Anne Bradstreet

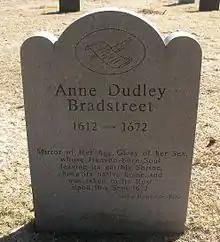
Memorial marker for Anne Bradstreet in the Old North Parish Burial Ground, North Andover, Massachusetts

In 1650, Rev. John Woodbridge had "The Tenth Muse Lately Sprung Up in America" composed by "A Gentlewoman from Those Parts" published in London, making Anne the first female poet ever published in both England and the New World. On July 10, 1666, their North Andover family home burned (see "Works" below) in a fire that left the Bradstreets homeless and with few personal belongings. Recent archaeological excavation may have located the site of this homestead, which had been the subject of uncertainty over the centuries. By then, Anne's health was slowly failing. She suffered from tuberculosis and had to deal with the loss of cherished relatives. But her will remained strong and as a reflection of her religious devotion and knowledge of the Bible, she found peace in the firm belief that her daughter-in-law Mercy and her grandchildren were in heaven.